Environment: real
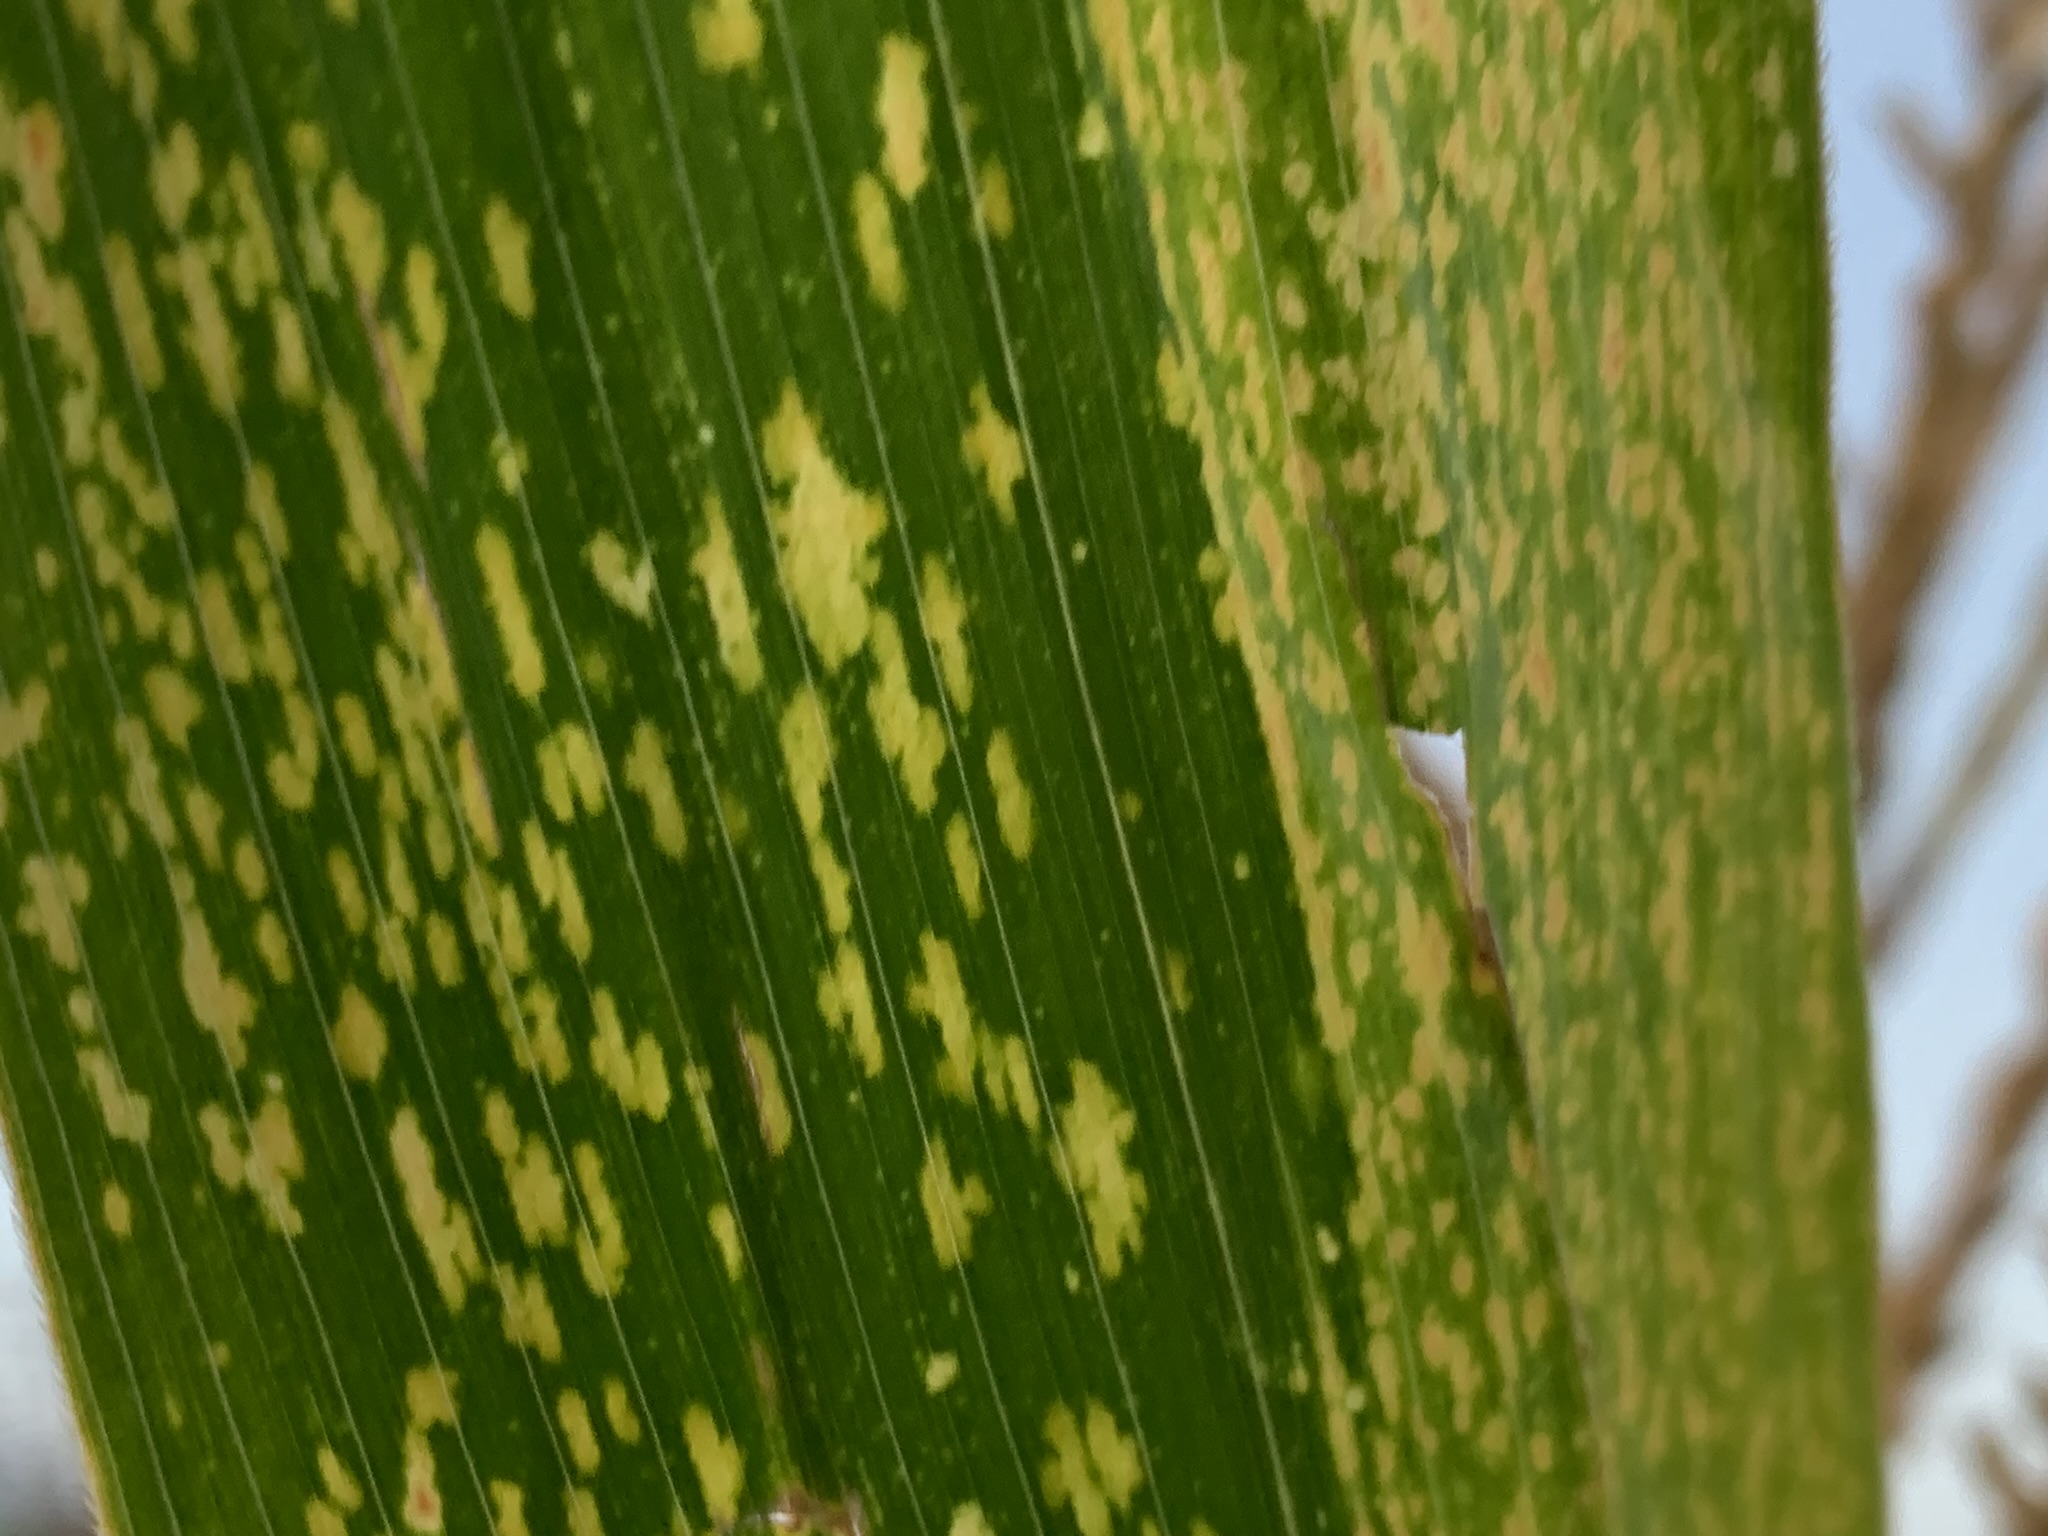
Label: lethal_necrosis